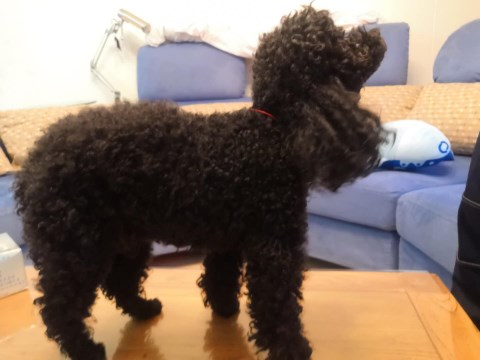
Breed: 7449-n000128-teddy